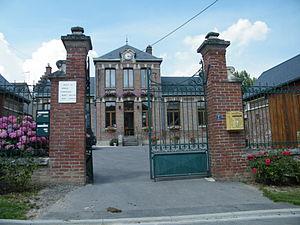
Mairie de Mirvaux, ancienne école.
Charles Eugène Billoré, né à Amiens le 5 mai 1851 et mort dans la même ville le 16 février 1900, est un architecte français. Il est inspecteur des édifices diocésains d'Amiens.
Mirvaux est une commune française située dans le département de la Somme, en région Hauts-de-France.